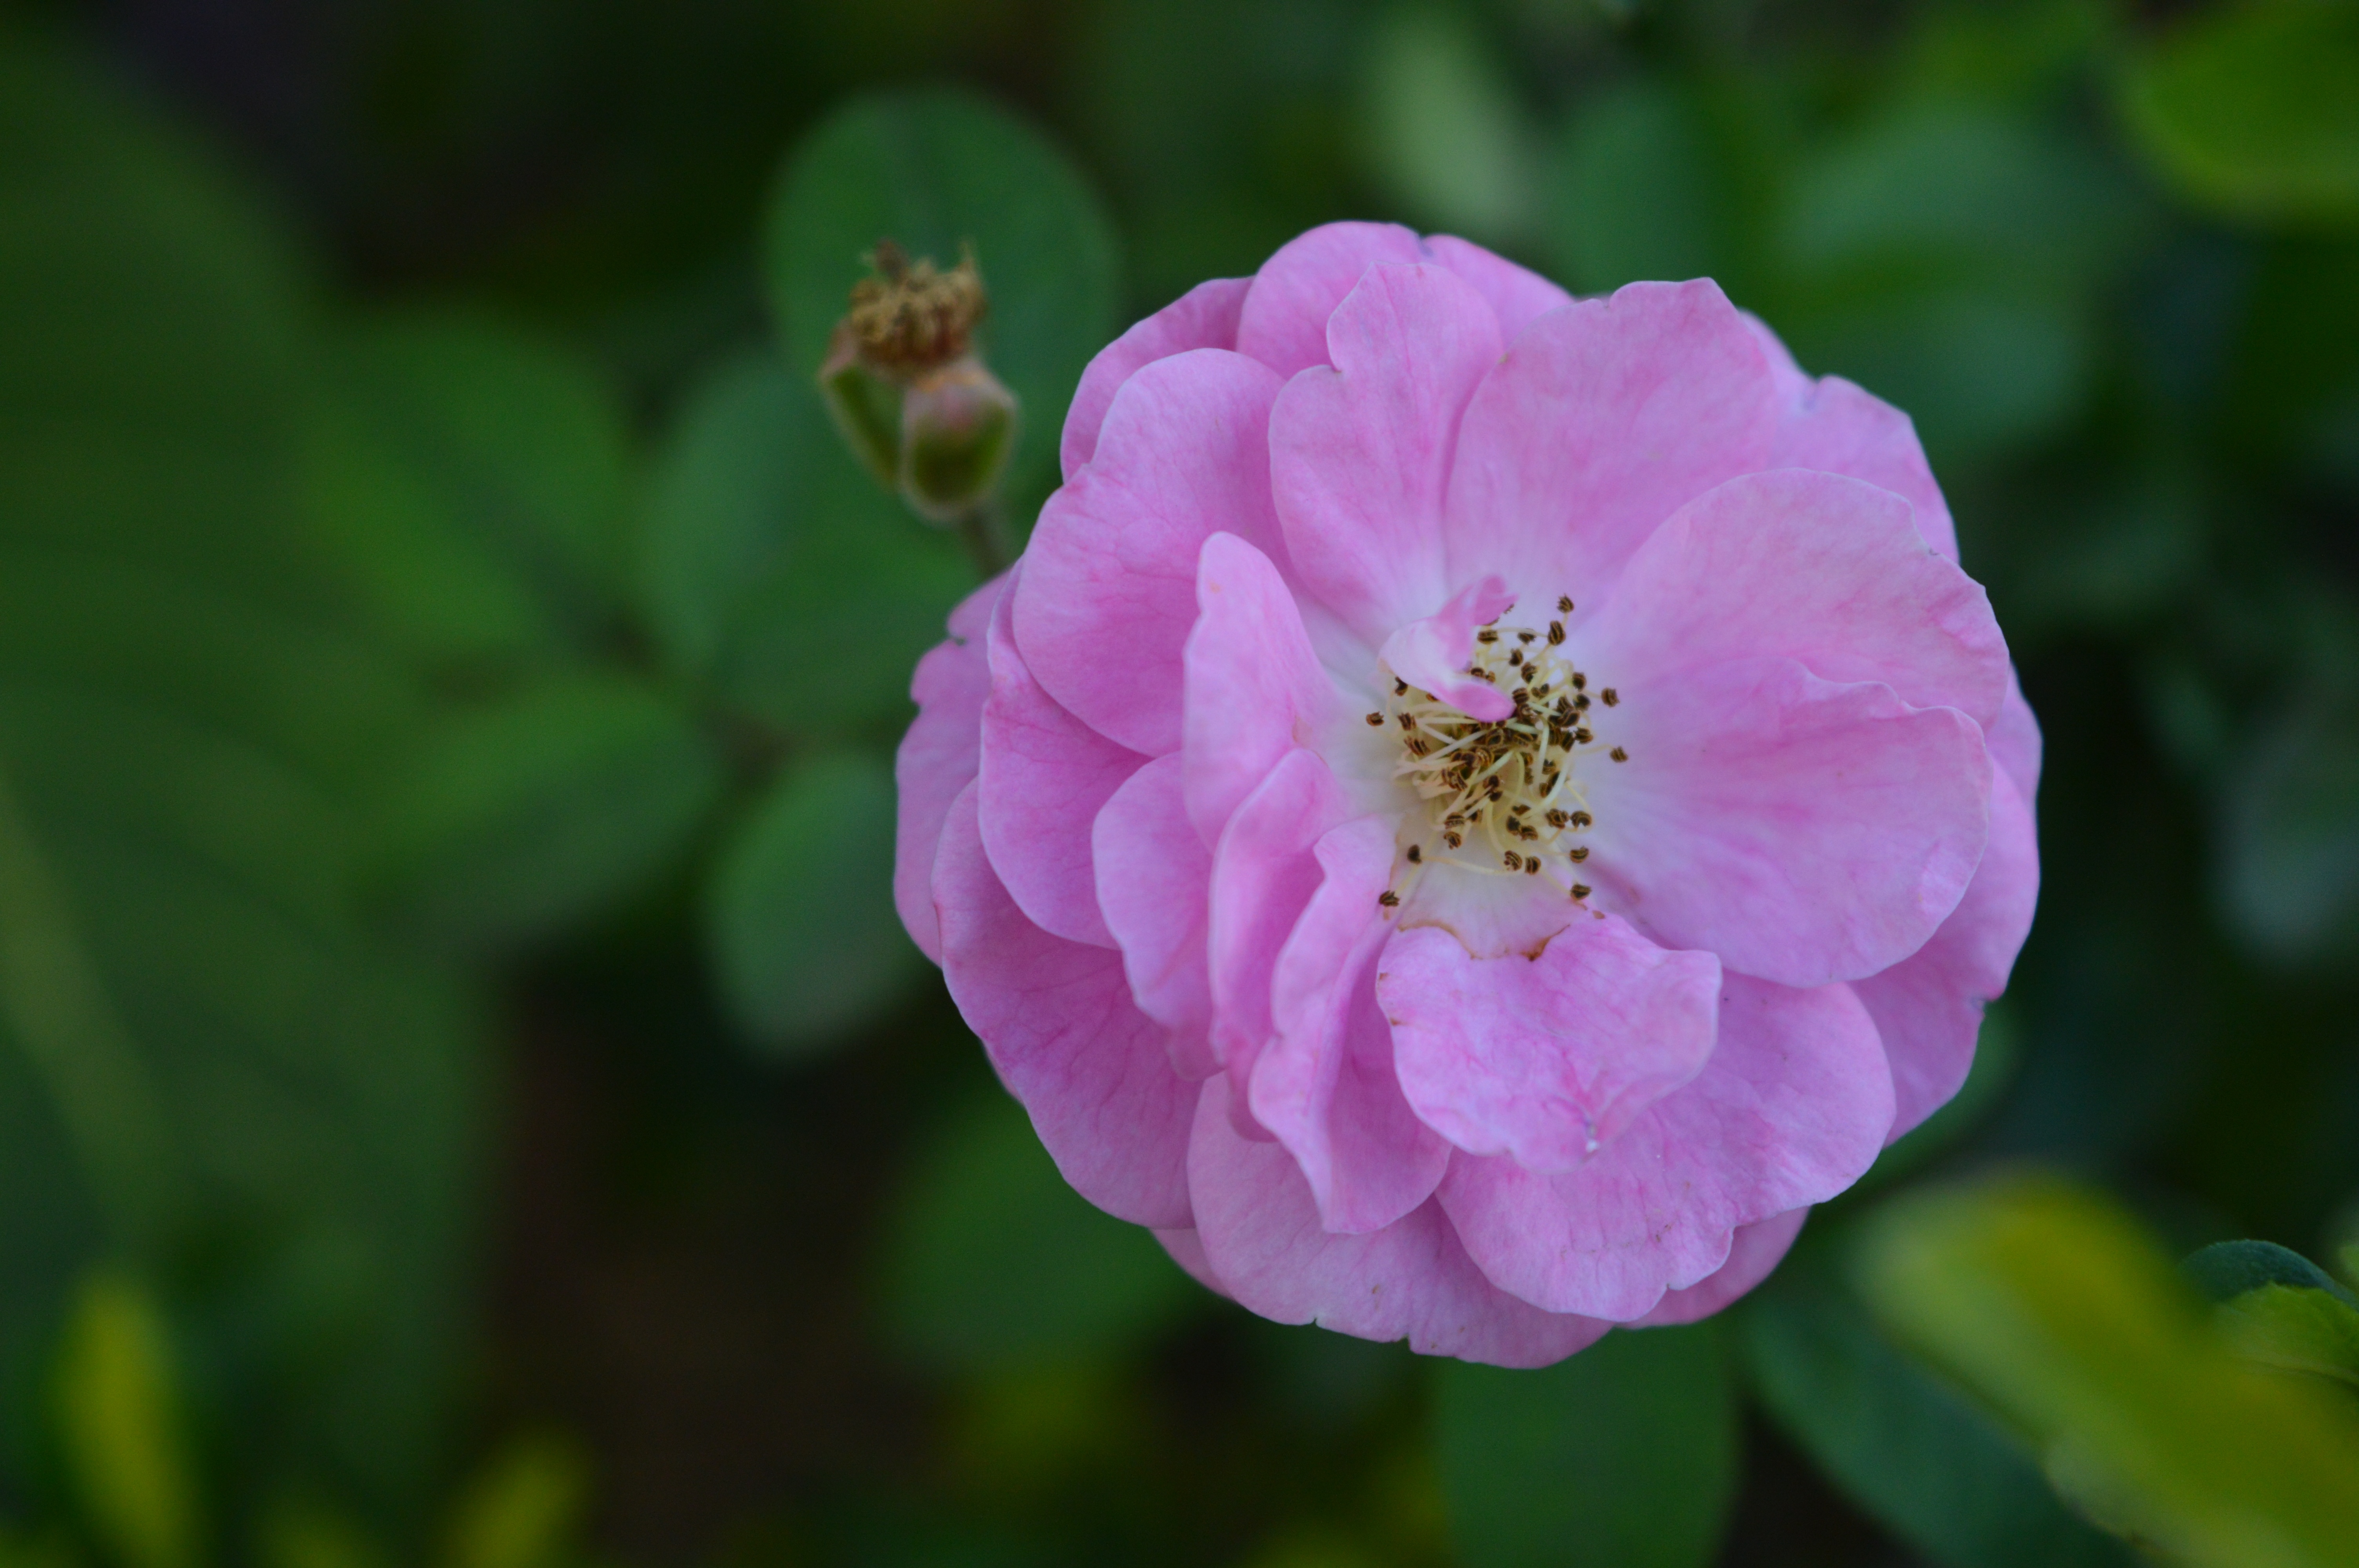
blossom, plant, flower, petal, rose, flora, macro photography, flowering plant, garden roses, rose family, land plant, rosa rubiginosa